PSLV-C37

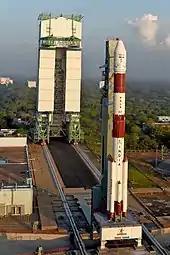
The PSLV-XL launch vehicle rolled out at Sriharikota First, prior to flight C37

PSLV-C37 was the 39th mission of the Indian Polar Satellite Launch Vehicle (PSLV) program and its 16th mission in the XL configuration undertaken by the Indian Space Research Organisation (ISRO). Launched on 15 February 2017 from the Satish Dhawan Space Centre at Sriharikota, Andhra Pradesh, the rocket successfully carried and deployed a record number of 104 satellites in Sun-synchronous orbits in a single mission, breaking the earlier record of launching 37 satellites by a Russian Dnepr rocket on 19 June 2014. This record was held until the launch of the Transporter-1 mission by SpaceX on 24 January 2021 which launched 143 satellites.